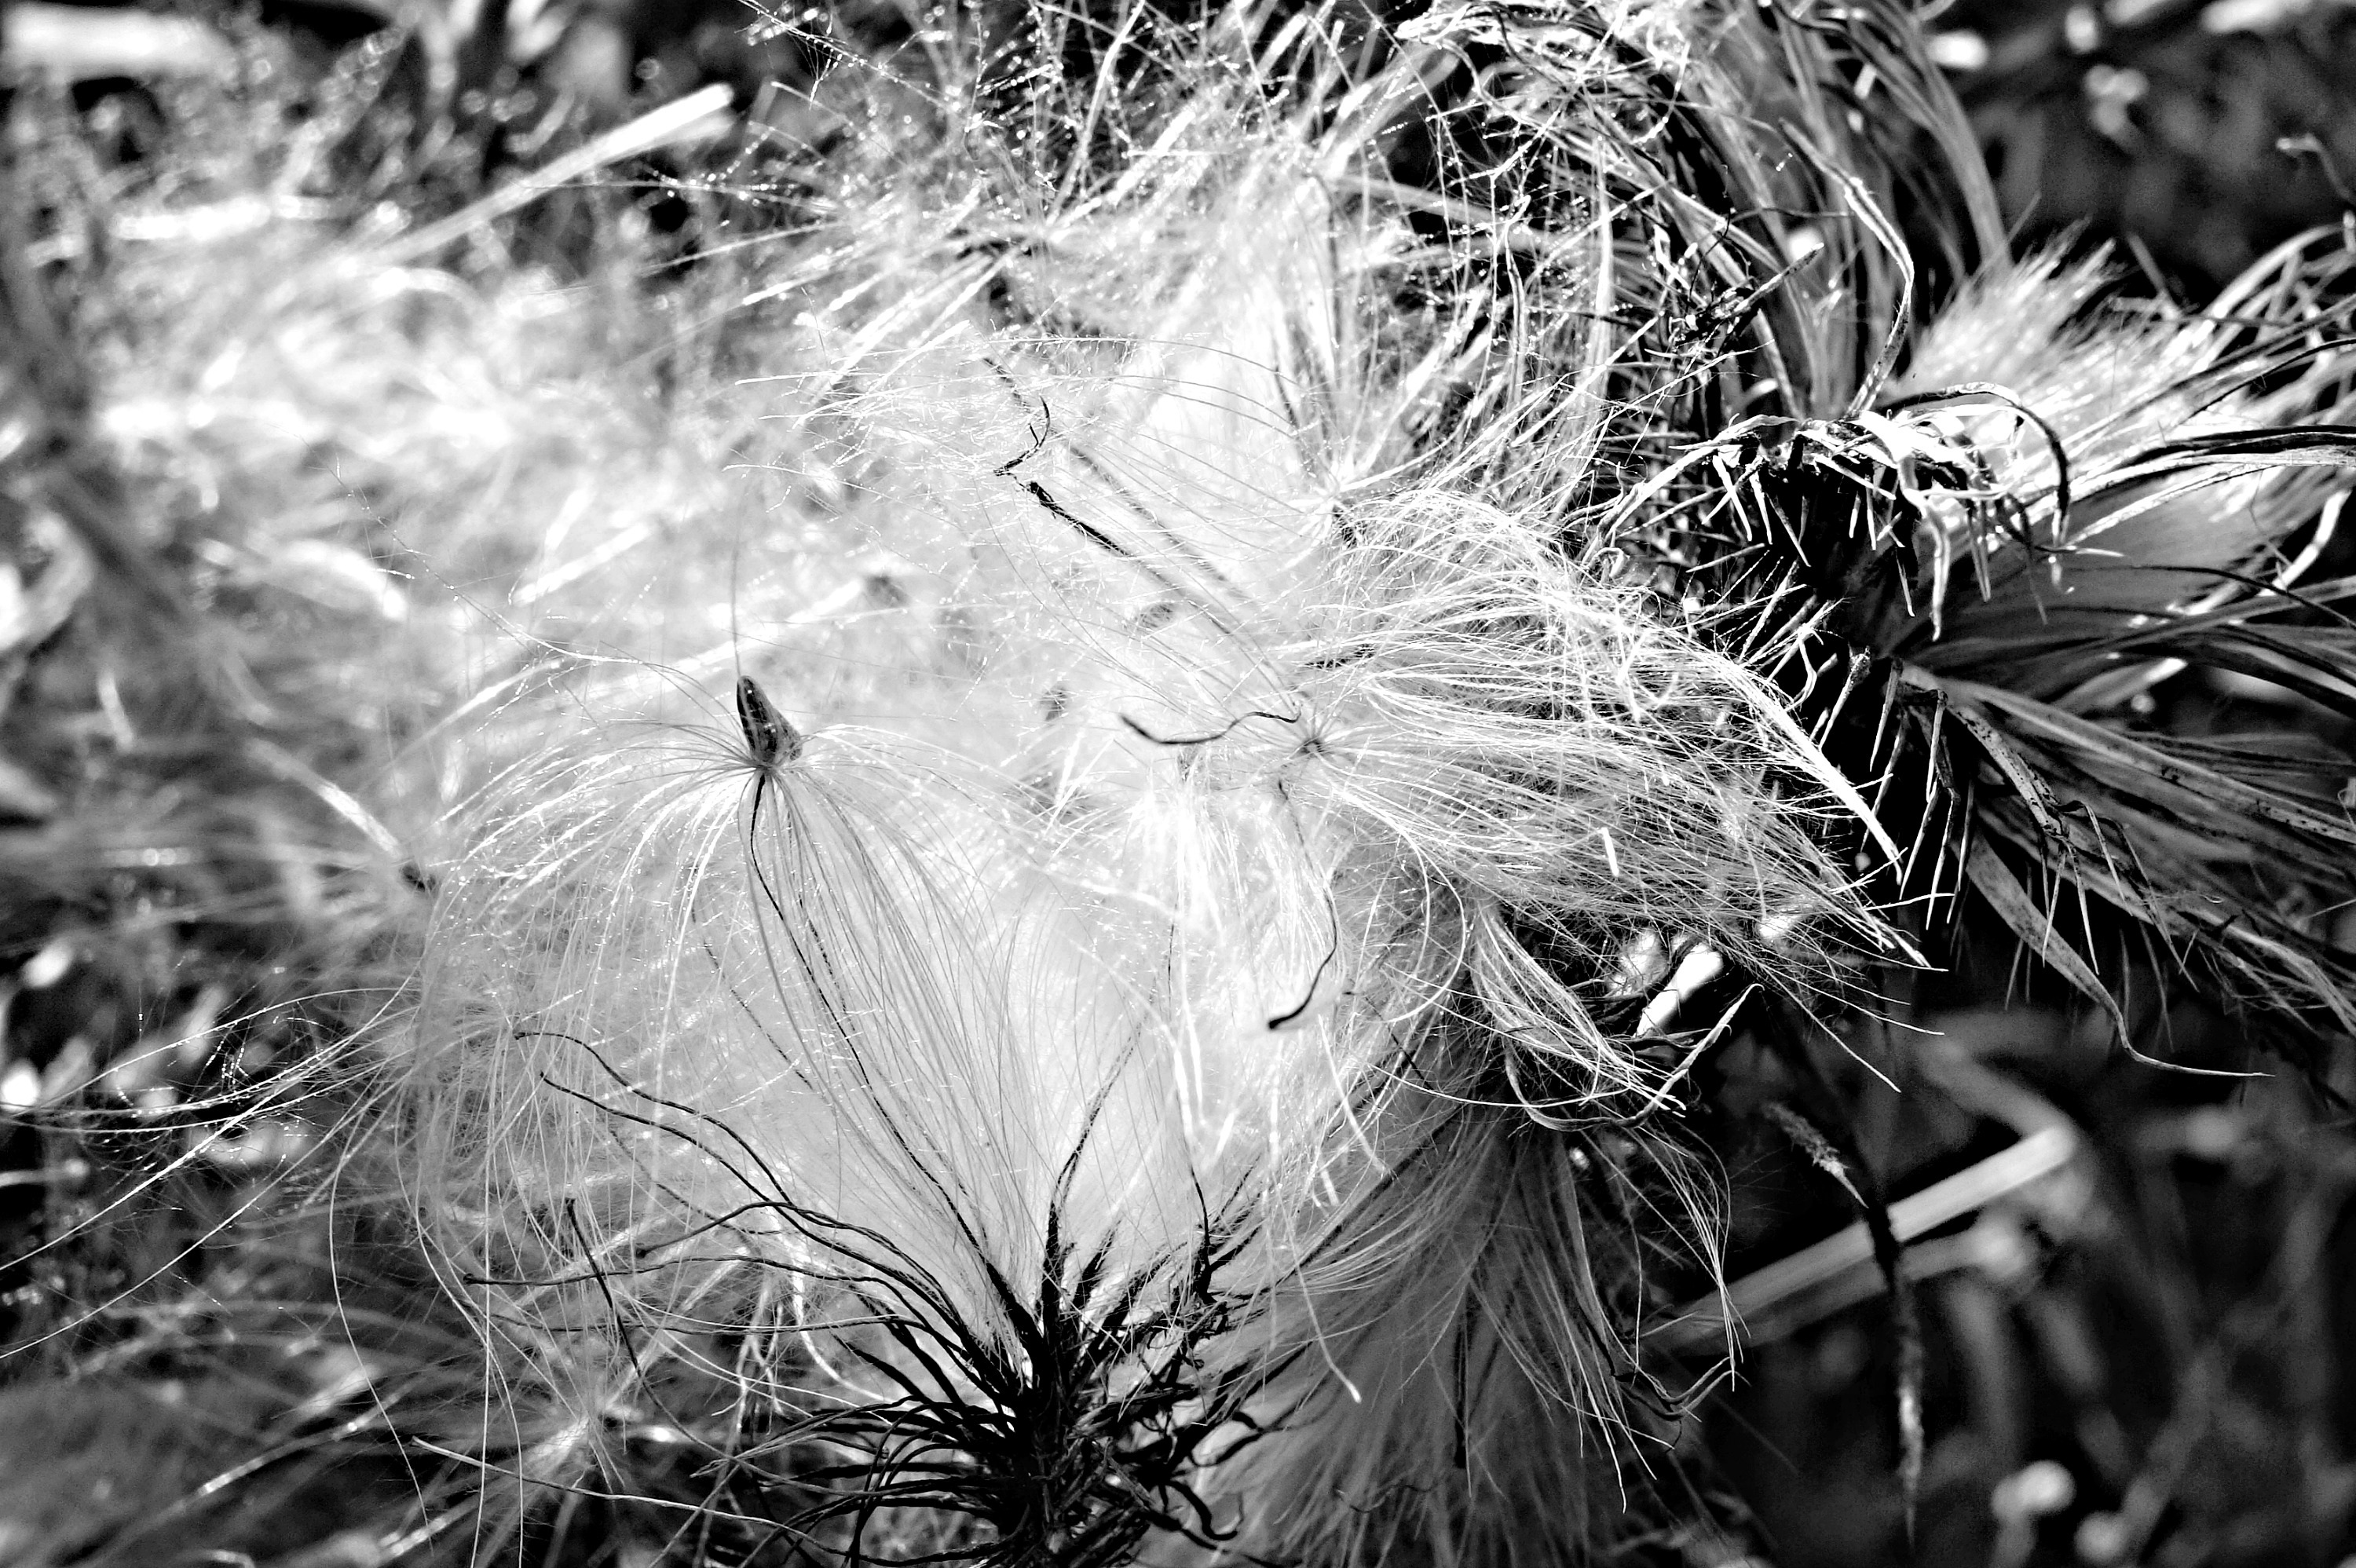
tree, nature, grass, branch, black and white, plant, photography, leaf, flower, frost, botany, black, monochrome, flora, spike, close up, thistle, macro photography, milk thistle, thorny, flowering plant, thistledown, silybum, monochrome photography, grass family, plant stem, land plant, thorns spines and prickles